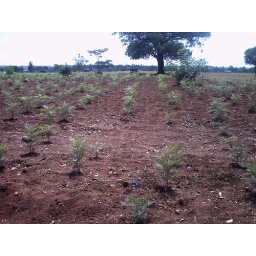
Funds raised by TKs carbon offsetting used to plant tree in Pala school grounds